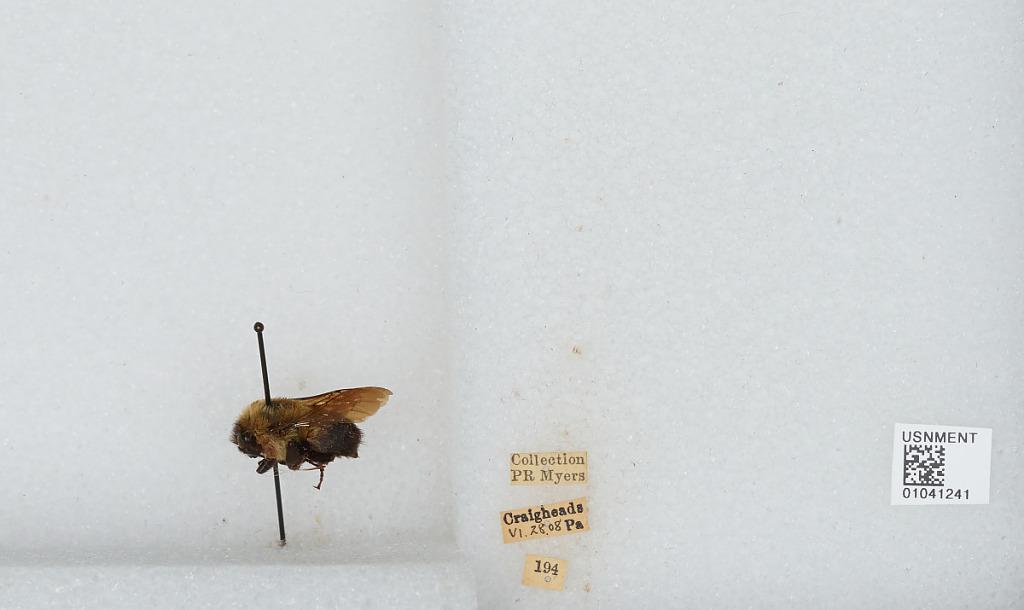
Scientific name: Bombus sp.
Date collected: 1908-6-28
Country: United States
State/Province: Pennsylvania
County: Cumberland
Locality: Craighead
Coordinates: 40.147, -77.1703